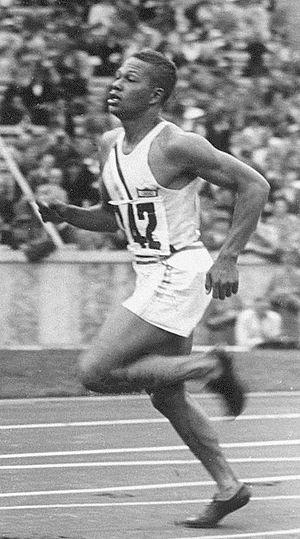
Les records du monde du 400 mètres sont actuellement détenus par le Sud-Africain Wayde van Niekerk avec le temps de 43 s 03, établi le 14 août 2016 aux Jeux olympiques d'été de 2016 au Brésil, et par l'Allemande Marita Koch, créditée de 47 s 60 le 6 octobre 1985 lors de la coupe du monde des nations de Canberra, en Australie.
Archibald Franklin Williams était un athlète américain, spécialiste du 400 m.